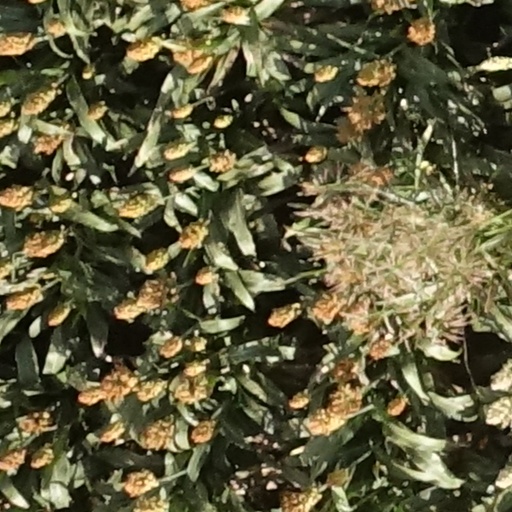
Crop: sorghum